The Private Lives of Pippa Lee

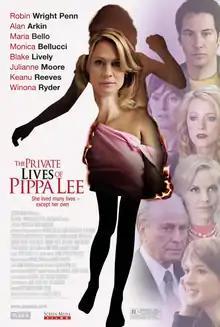
Theatrical release poster

The Private Lives of Pippa Lee is a 2009 American romantic comedy-drama film written and directed by Rebecca Miller. The screenplay is based on her novel of the same name. It features an ensemble cast including Robin Wright, Alan Arkin, Maria Bello, Monica Bellucci, Blake Lively, Julianne Moore, Keanu Reeves, and Winona Ryder.